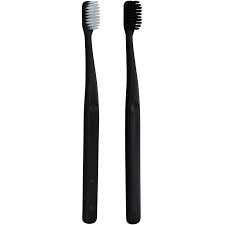
Label: trash